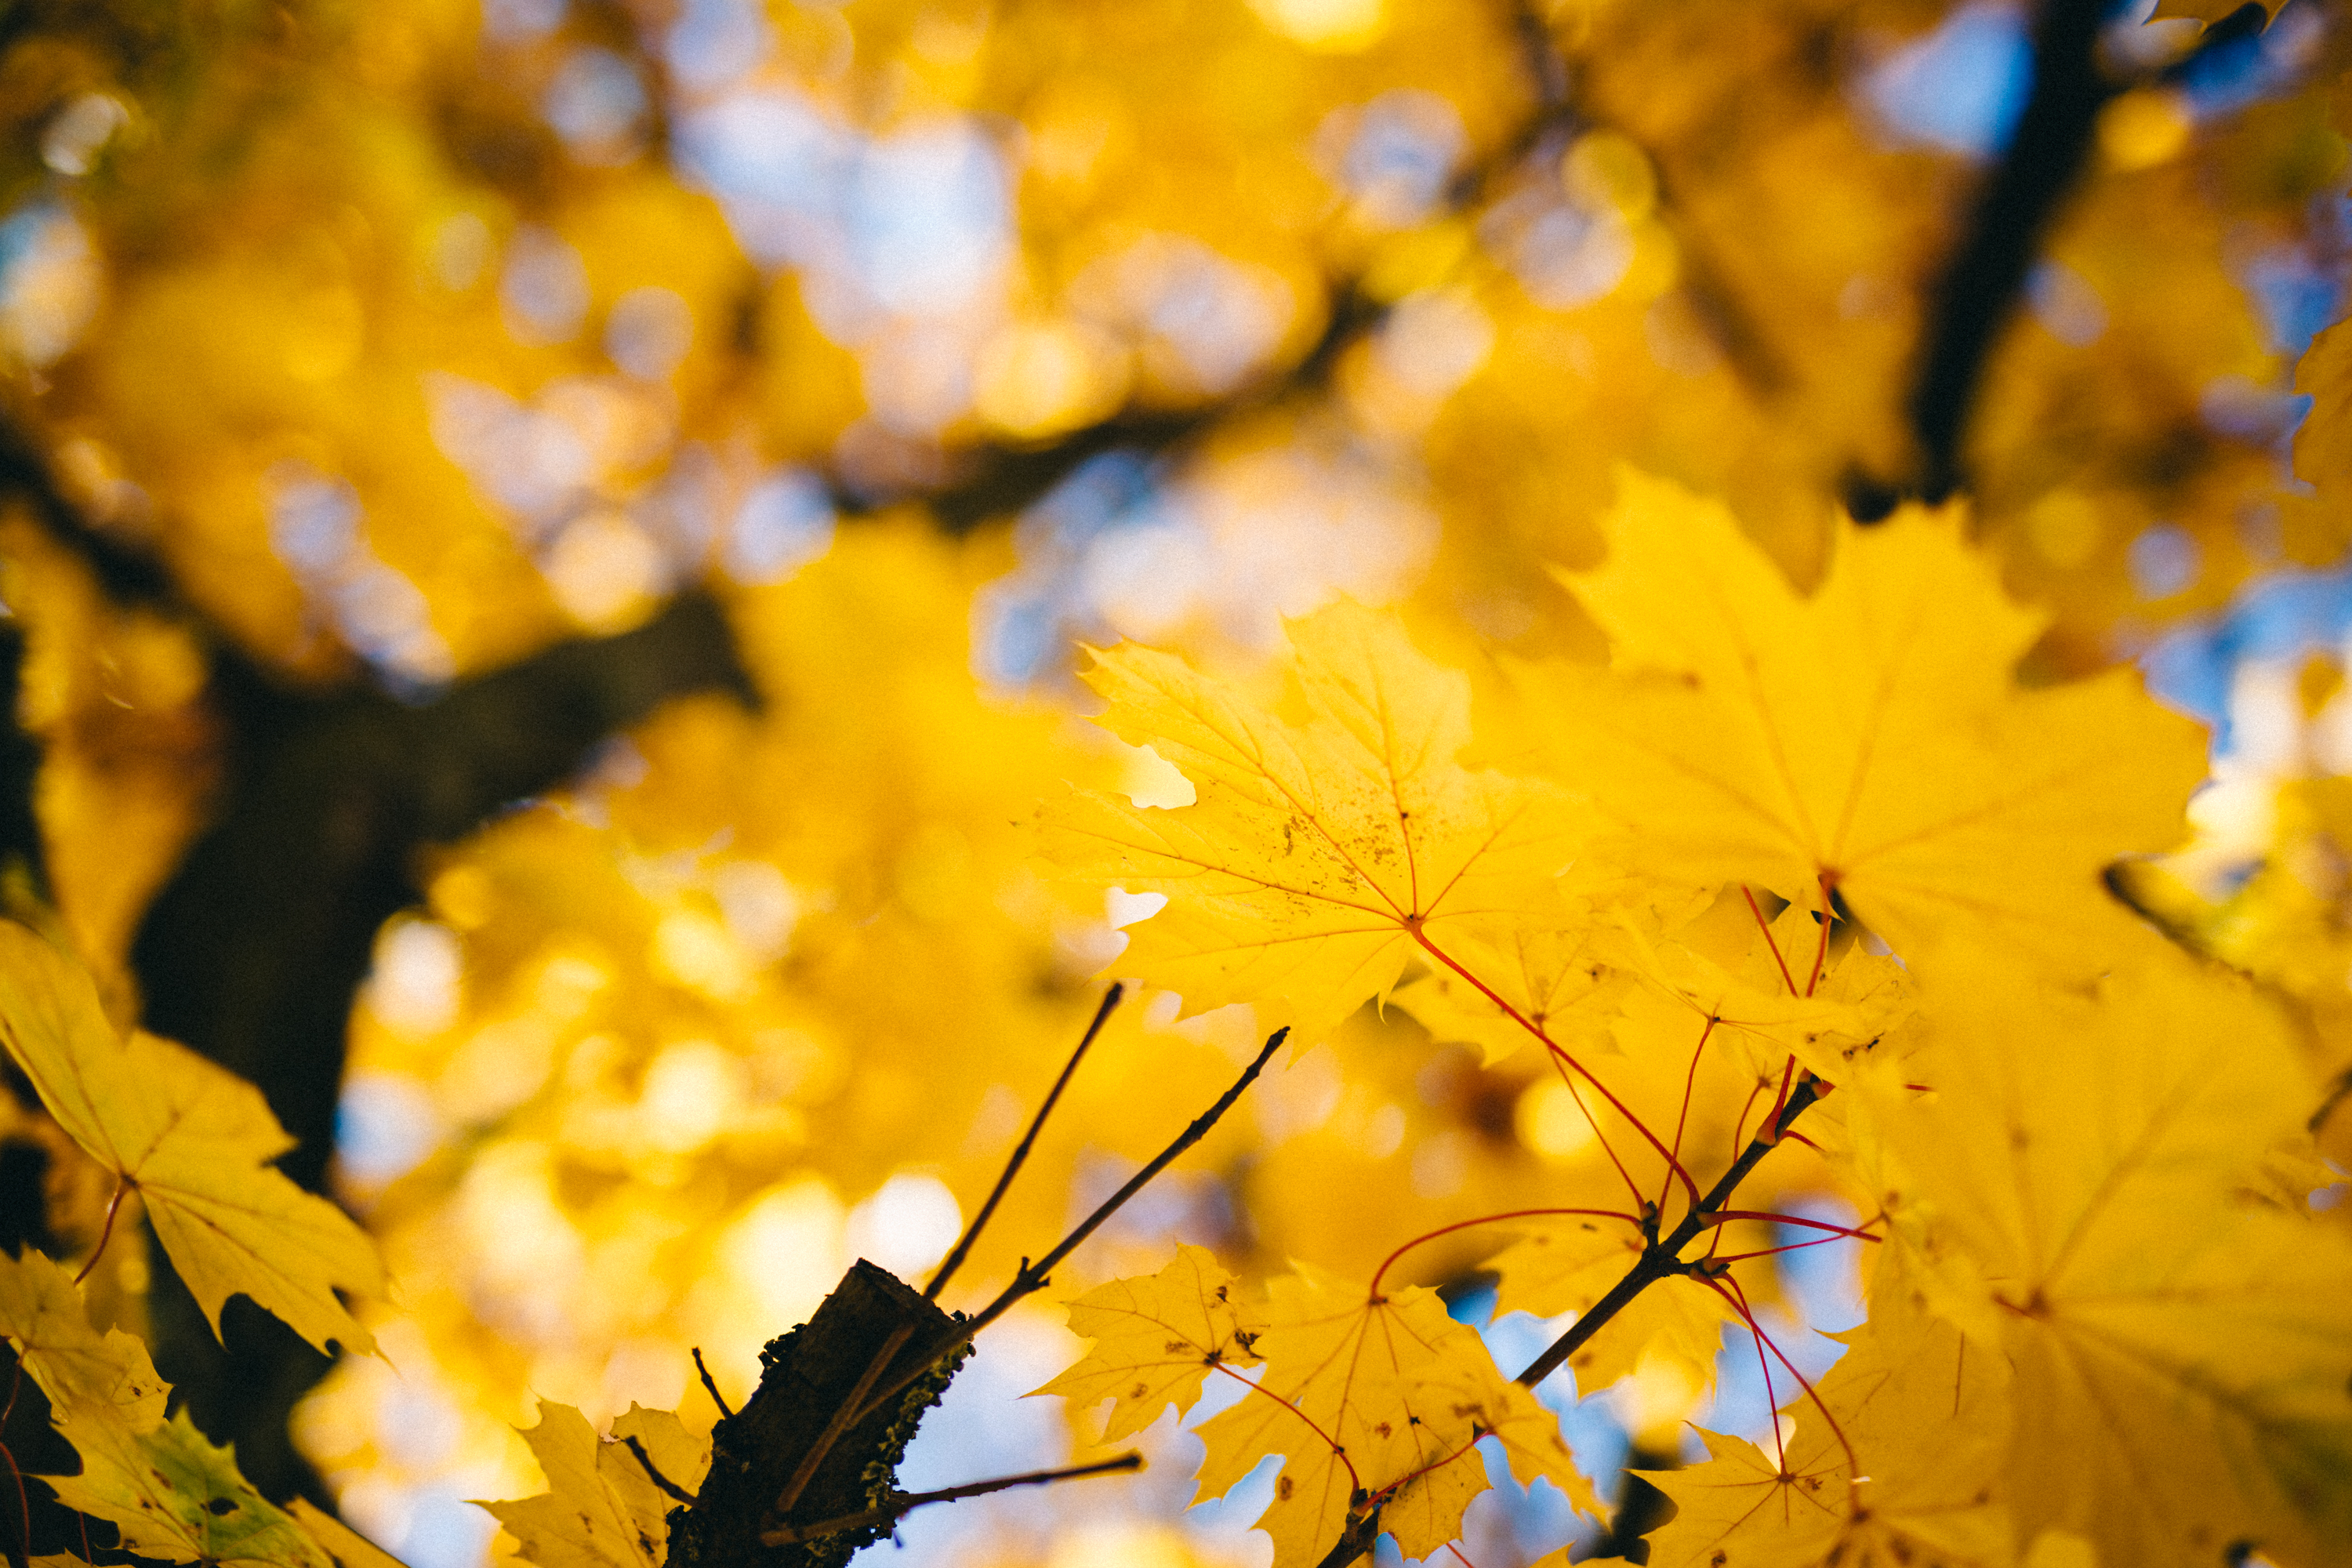
tree, nature, branch, plant, sunlight, leaf, fall, flower, autumn, yellow, season, leafe, maple tree, macro photography, flowering plant, maidenhair tree, woody plant, land plant